EC Kassel Huskies

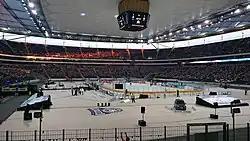
Commerzbank-Arena - Ice Hockey Summer Game 2016

In total Kassel Huskies has had 20 official fan clubs. These clubs predominantly come from the northern Hessen region but there is representation in Lower Saxony and eastern Hessen too. There is also a number of unofficial fan groups associated with the Sled Dogs including the Hayloft. The Hayloft consist of the entire terrace behind one of the ends of the stadium. The group has several capos who lead uniformed chants and tifo displays. In 2013/14, the Kassel Huskies depicted the Hayloft on their jersey to underlie the bond between the fans and the club.